Richard Hakluyt

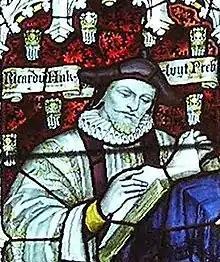
Hakluyt depicted in stained glass in the west window of the south transept of Bristol Cathedral – Charles Eamer Kempe,

Richard Hakluyt (1553 – 23 November 1616) was an English writer. He is known for promoting the English colonization of North America through his works, notably "Divers Voyages Touching the Discoverie of America" (1582) and "The Principal Navigations, Voyages, Traffiques and Discoveries of the English Nation" (1589–1600).